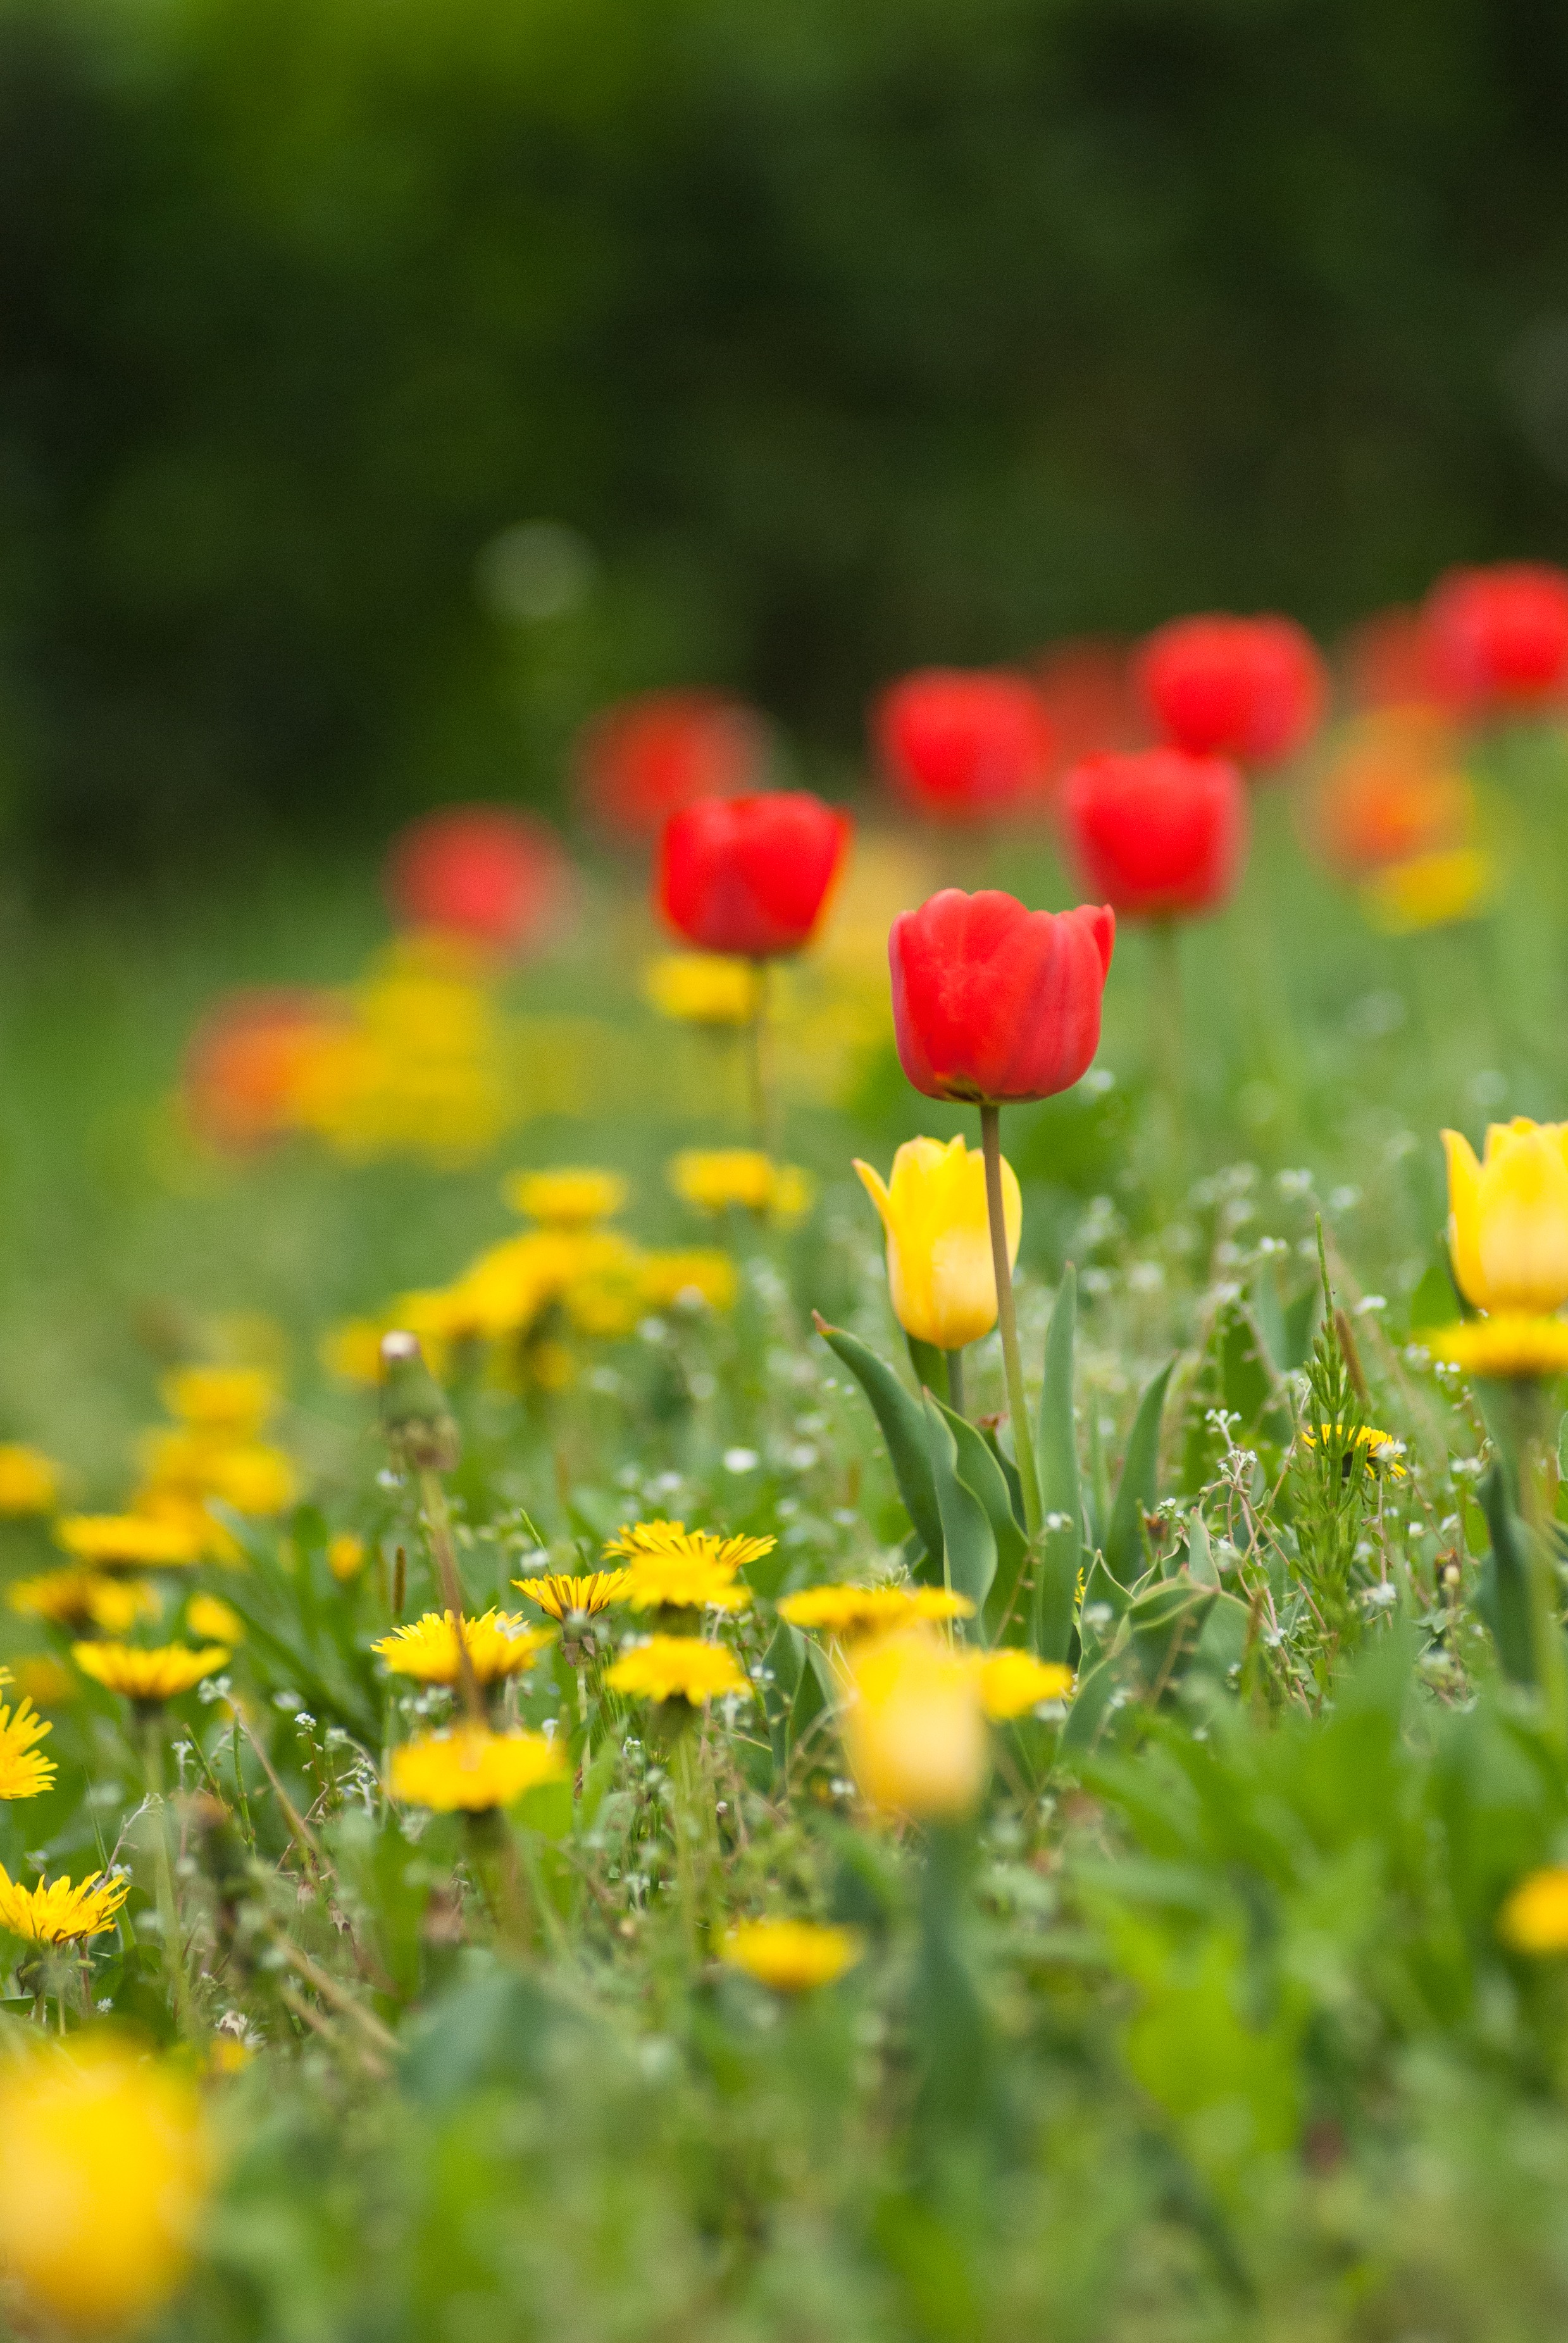
blossom, plant, field, meadow, prairie, stem, leaf, flower, petal, bloom, floral, environment, herb, natural, botany, agriculture, flora, botanical, plants, wildflower, flowers, flower bed, outdoors, grassland, vegetation, petals, wildflowers, poppy, tulips, horticulture, organic, flowering plant, land plant, poppy family